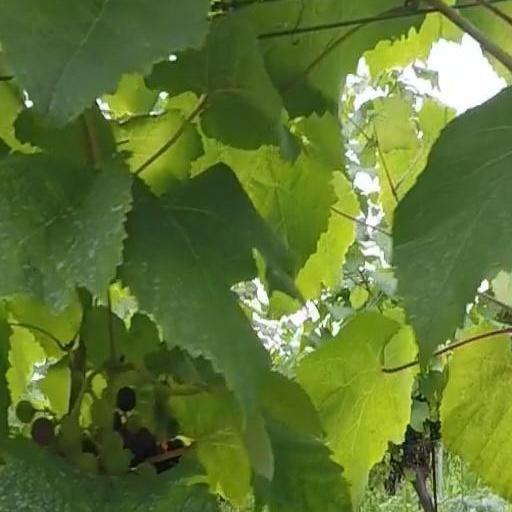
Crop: grape